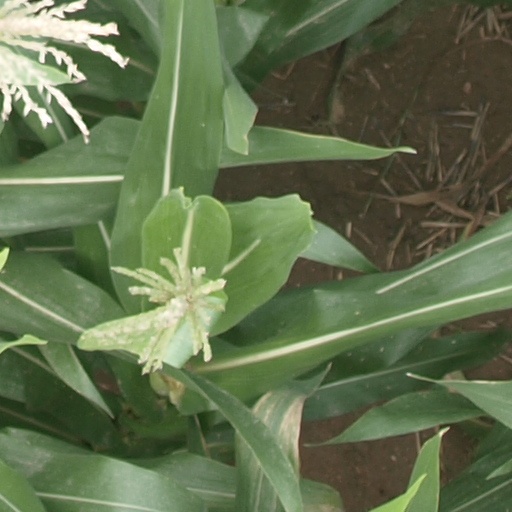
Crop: maize; corn